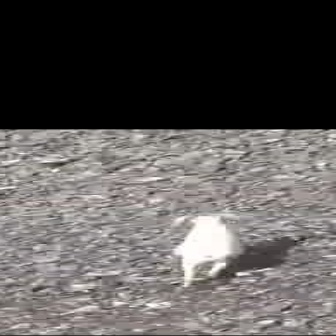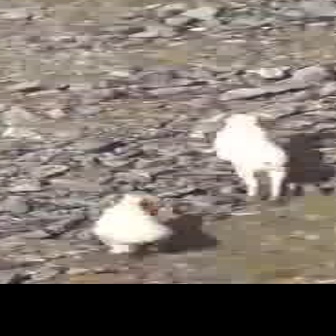
  Please identify the target specified by the bounding box [168,212,243,288] in the first image and locate it in the second image. Return the coordinates in [x_min,y_min,x_max,y_max] format.
Answer: [199,110,289,199]